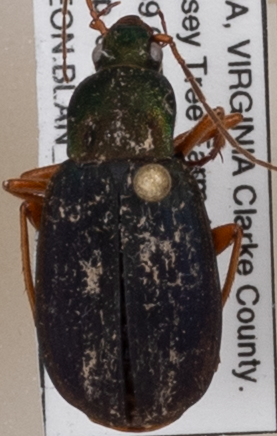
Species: Chlaenius aestivus
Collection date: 2021-06-01 04:00:00
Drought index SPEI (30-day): -0.656
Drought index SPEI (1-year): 0.32
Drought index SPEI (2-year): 0.348